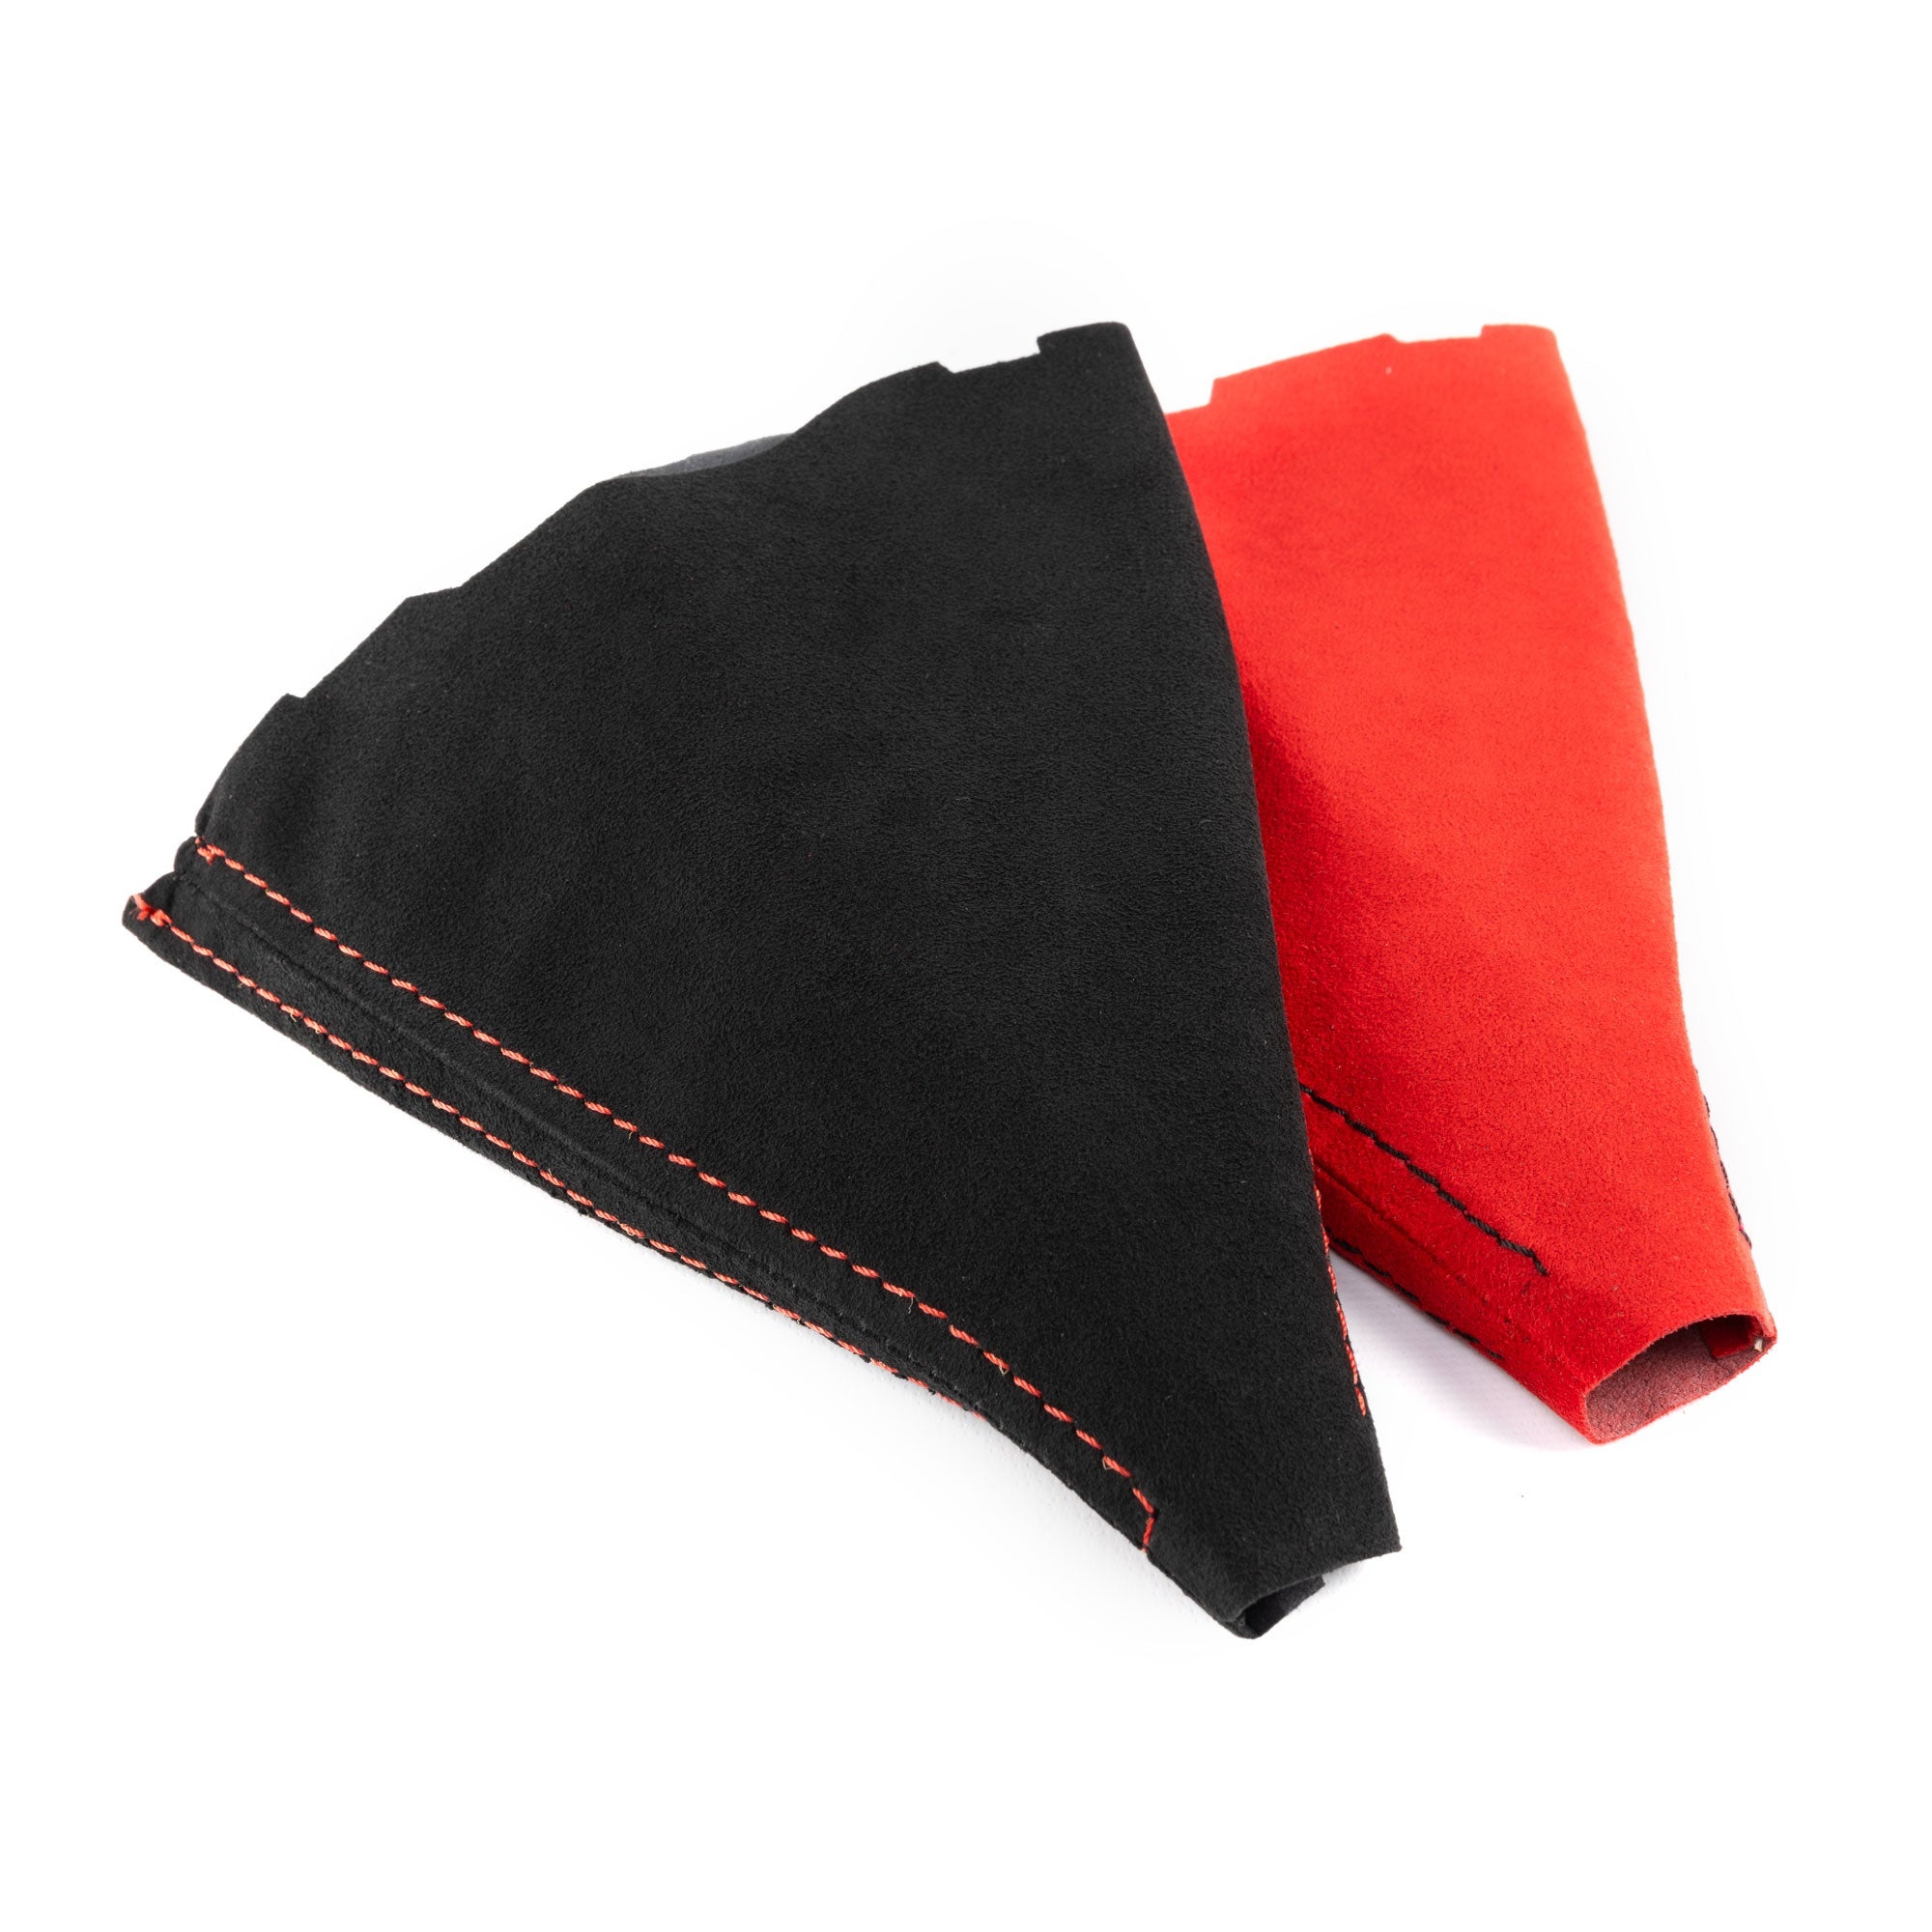
Hybrid Racing Alcantara Shift Boot (06-11 Civic)
Enhance the look and feel of your interior by upgrading the shift boot. The Hybrid Racing shift boot is made from genuine Alcantara material, hand-cut, and constructed in the United Kingdom. Our shift boot adds a nice, high-end touch to an otherwise great interior. For the perfect look and feel, pair this shift boot with the Hybrid Racing MAXIM or Chicane shift knobs and create the look you want! This boot is a direct replacement for the OEM part. You will need to remove your trim panels and remove the OE boot. No modification is necessary. Available in Red Alcantara with Black stitching OR Black Alcantara with red stitching. **This is for a shift boot only. It DOES NOT include a boot collar or shift knob**
Brand: Hybrid Racing
Category: Vehicles & Parts > Vehicle Parts & Accessories > Vehicle Maintenance, Care & Decor > Vehicle Decor > Vehicle Shift Boots